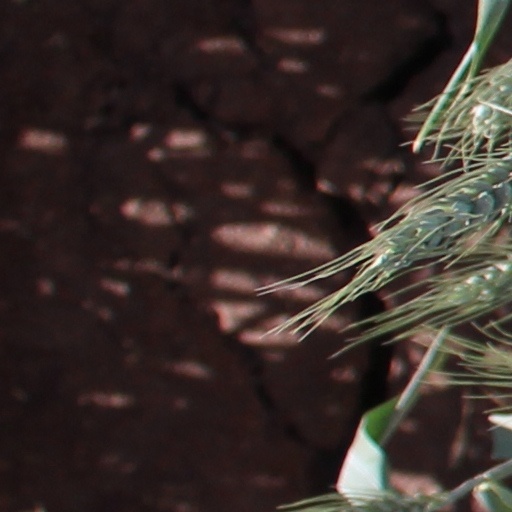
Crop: wheat